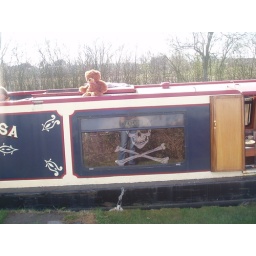
Captin Jaynes boat on the Ashby 04.04.08 Flag in window so boat clears all bridges.